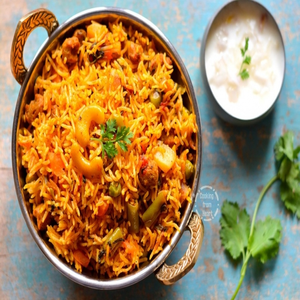
Dish: biryani